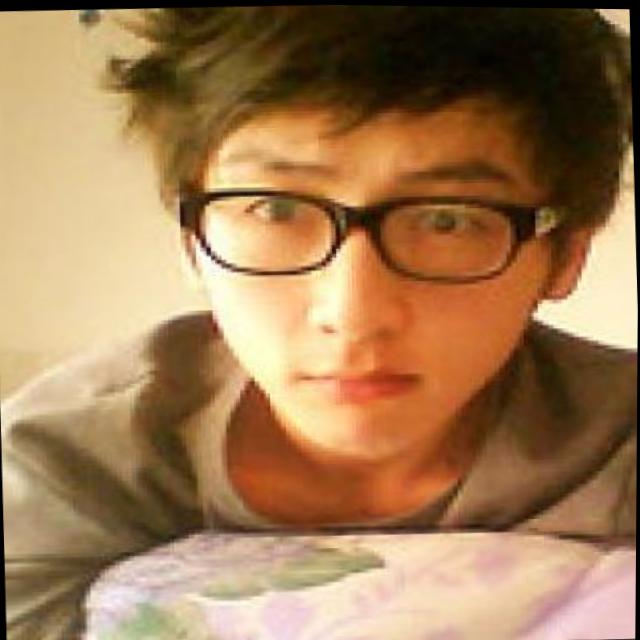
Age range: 21-44